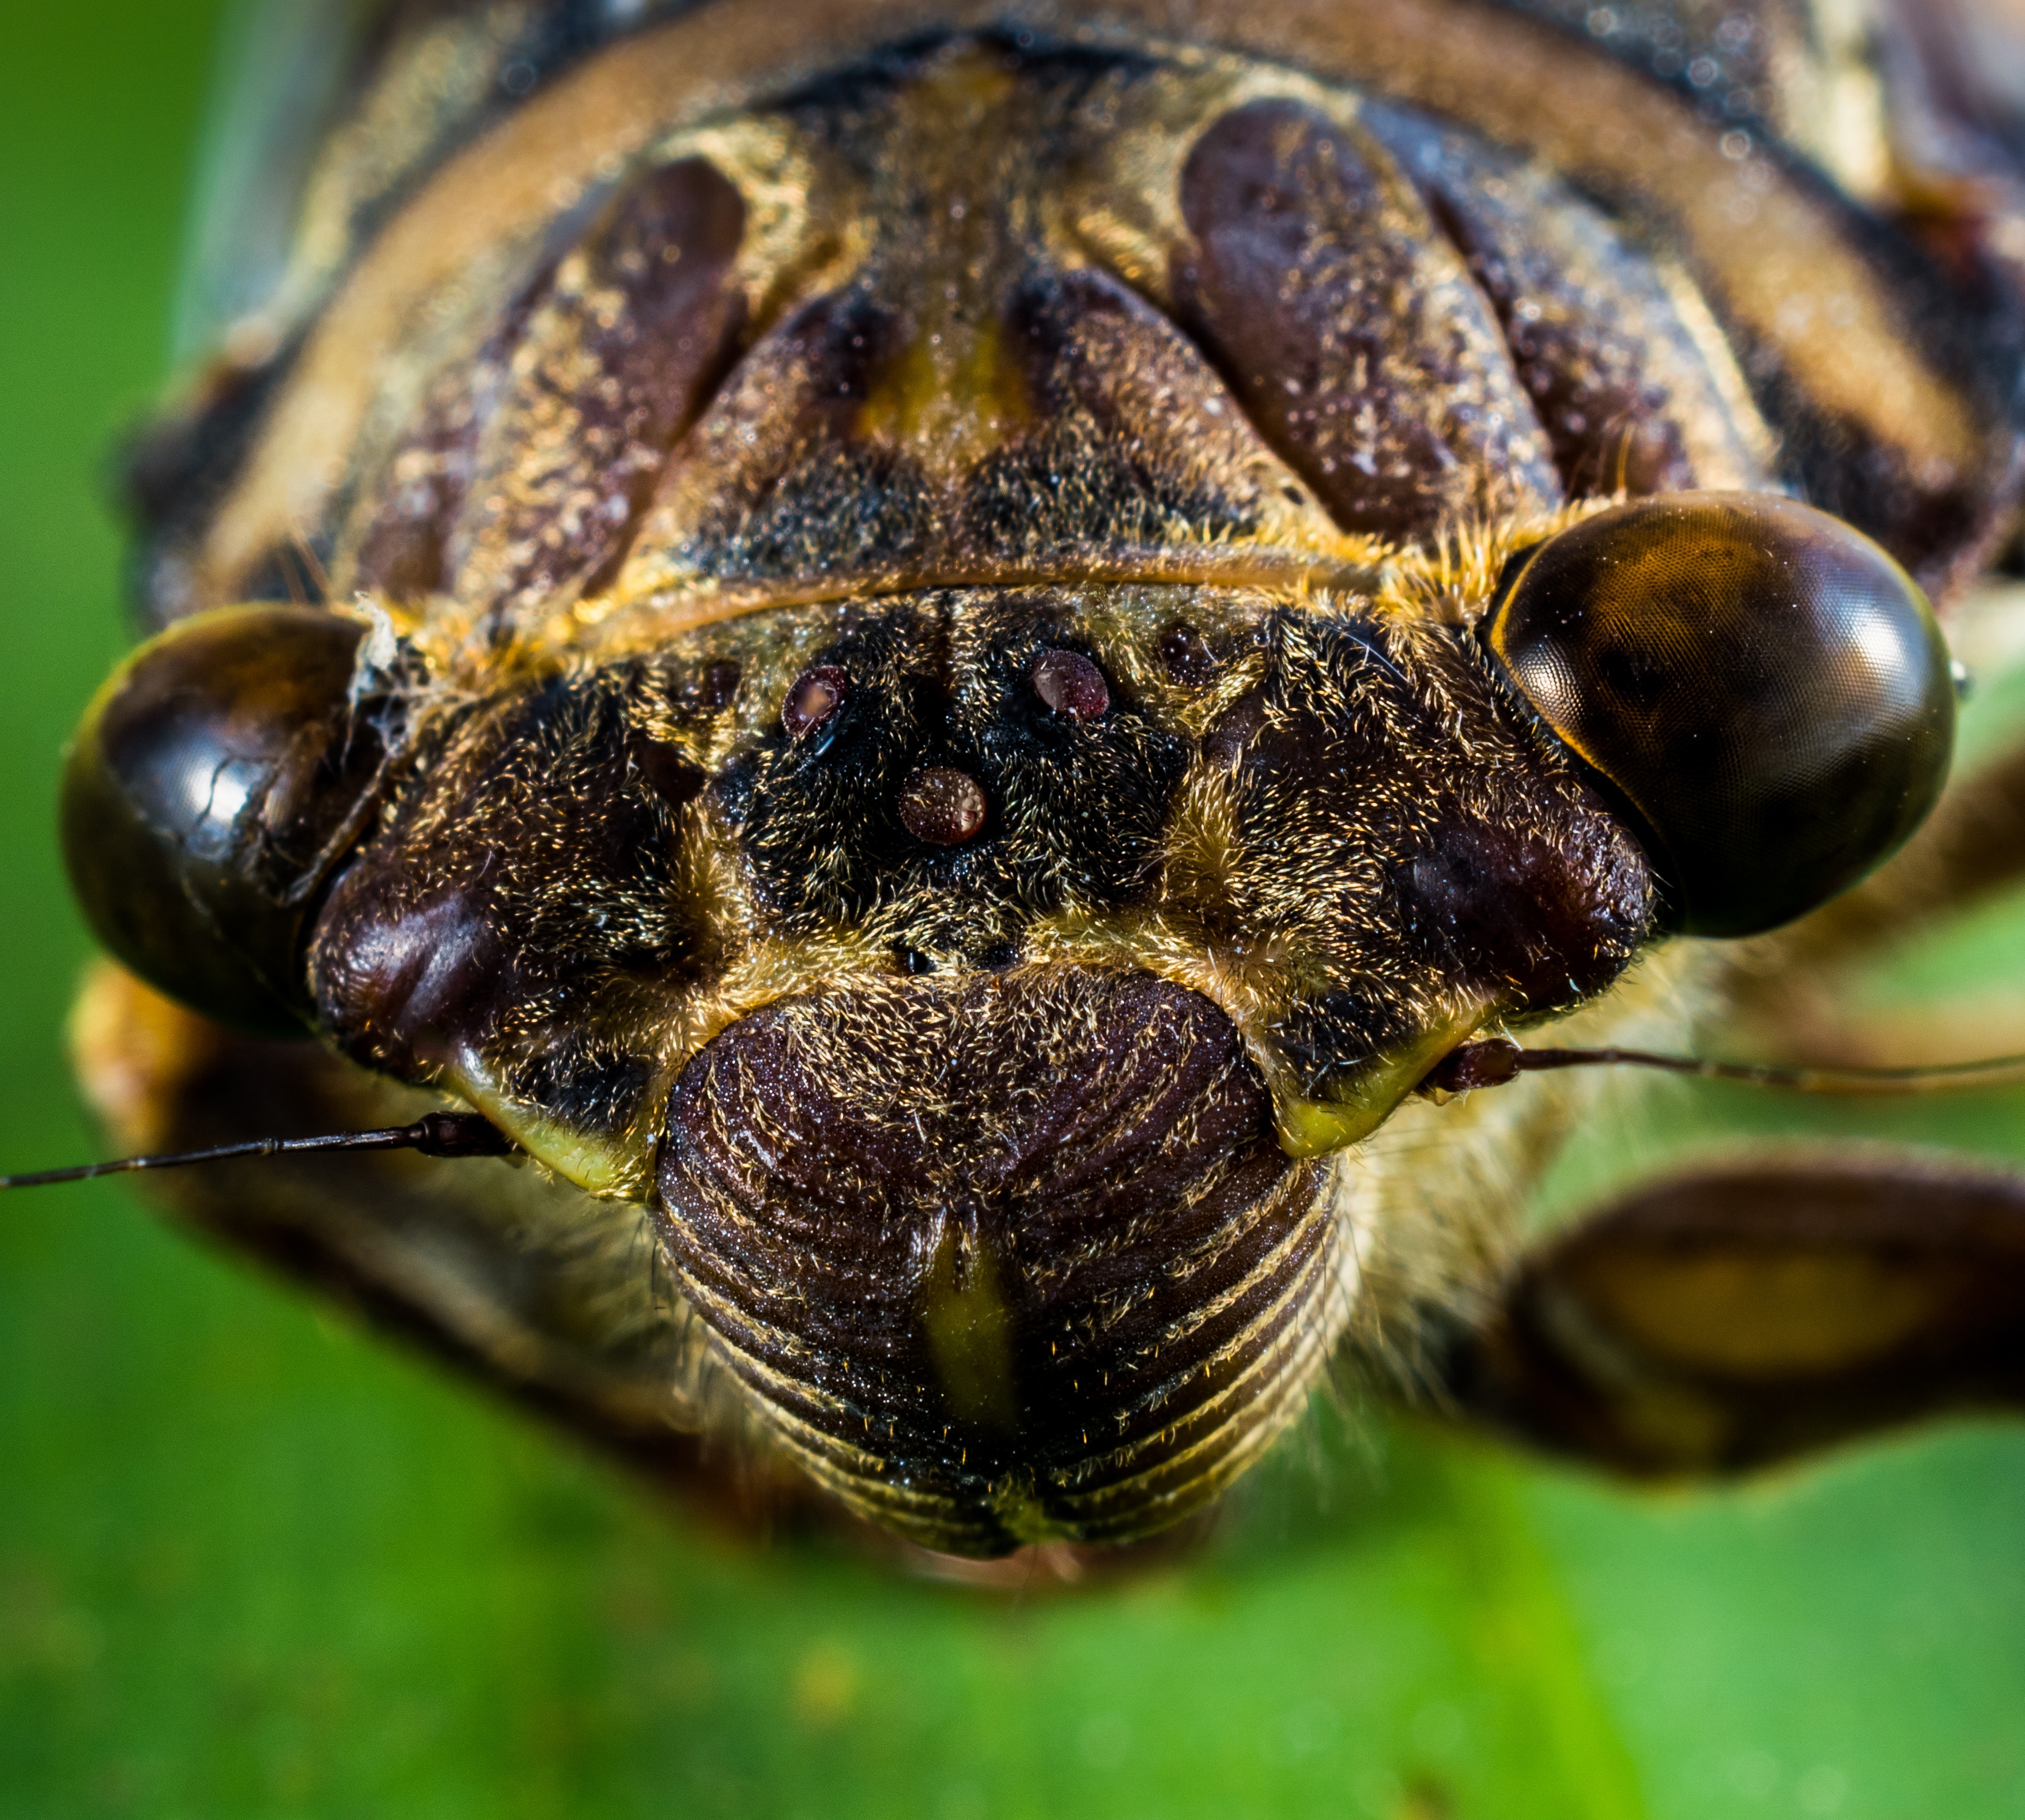
nature, photography, wildlife, insect, close, fauna, invertebrate, close up, macro photography, new insect, honey bee, whopper, membrane winged insect